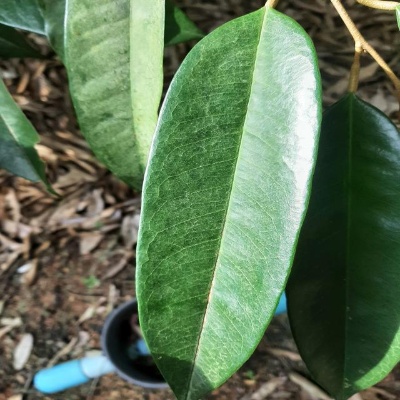
Label: Leaf_Healthy